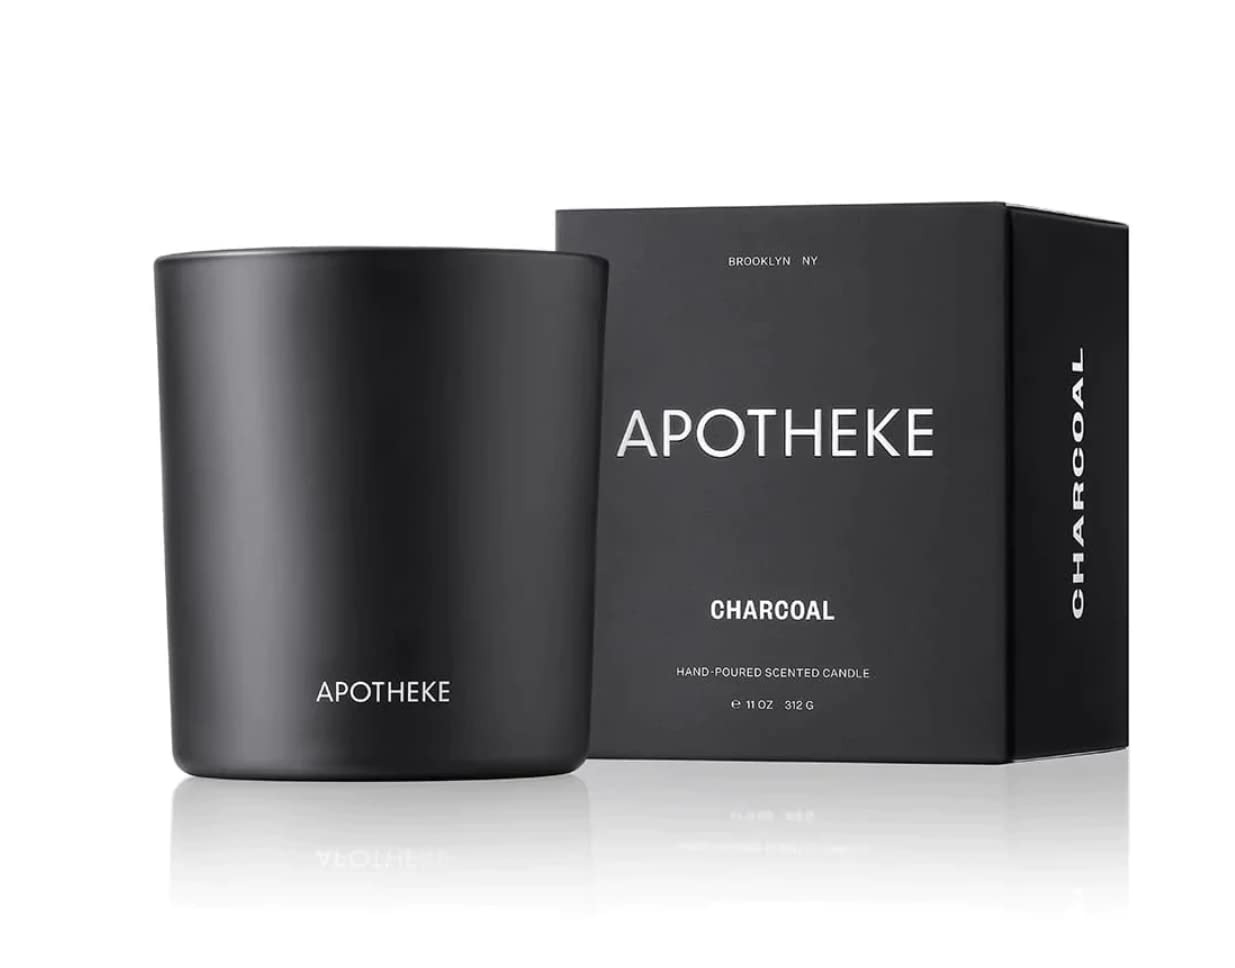
Item Name: APOTHEKE Charcoal Signature Candle, 11 OZ
Product Description: Lifestyle
Value: 11.0
Unit: Ounce

Price: 46